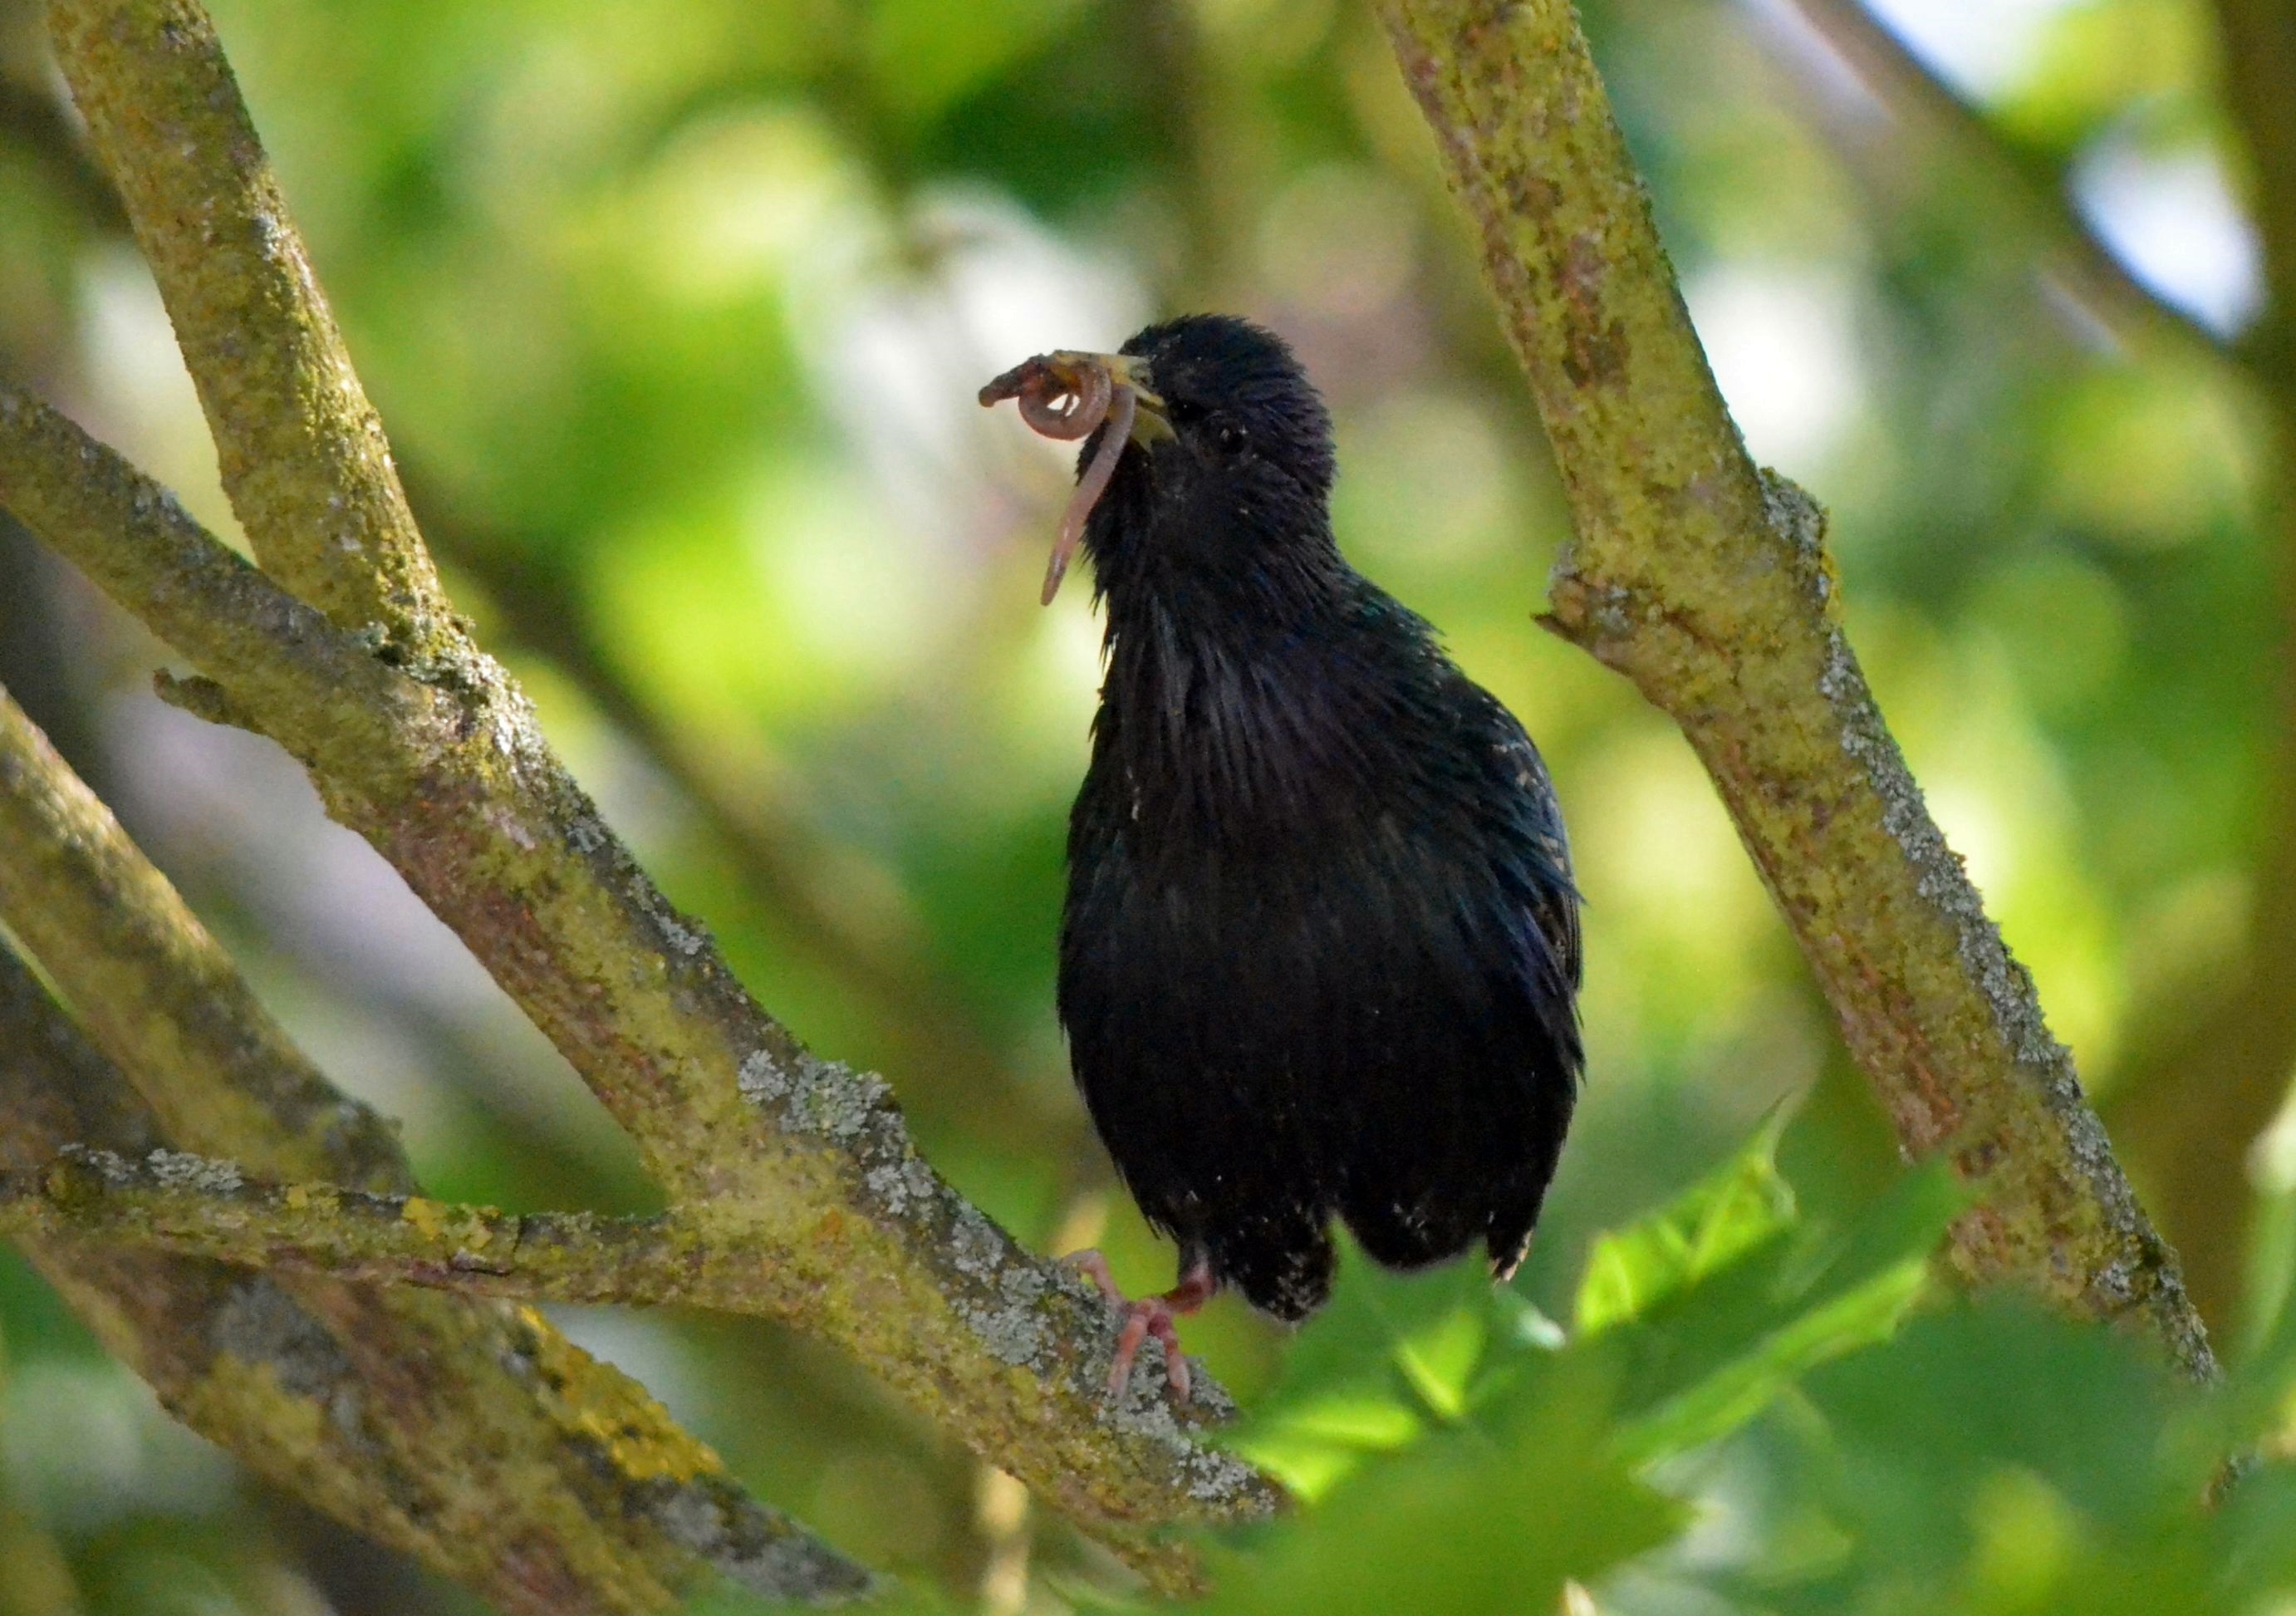
tree, nature, branch, bird, star, flower, animal, wildlife, green, beak, eat, fauna, vertebrate, worm, blackbird, old world flycatcher, perching bird